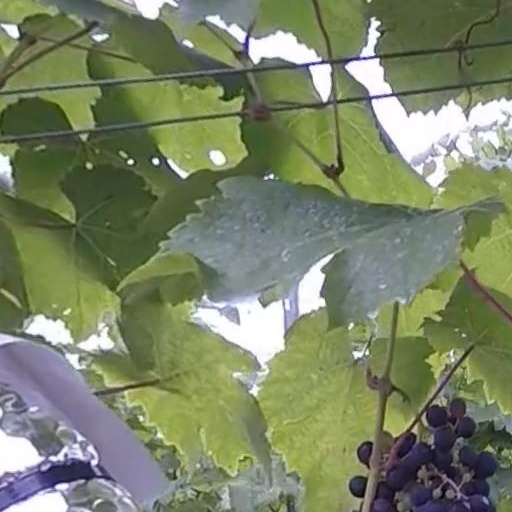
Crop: grape